Lisa Stone Barnes

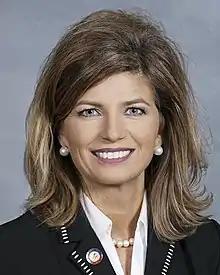
Barnes in 2018 as a member of the state house

Barnes ran for the 4th district seat on the Nash County board of commissioners in 2012, challenging incumbent Republican Danny Tyson. Central to the race was a proposed Sanderson Farms poultry processing plant, which Tyson, who was running for a third term, supported. Barnes, having previously cited environmental concerns about the project during her tenure on the county planning board, opposed it. She went on to win the primary and defeated Bert Daniel in the general election, becoming the county's youngest commissioner.